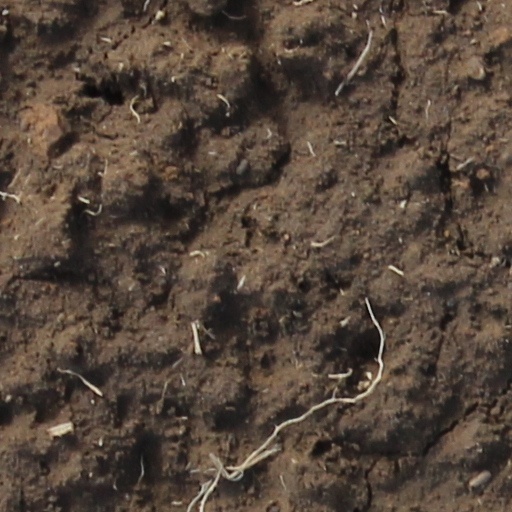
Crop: wheat